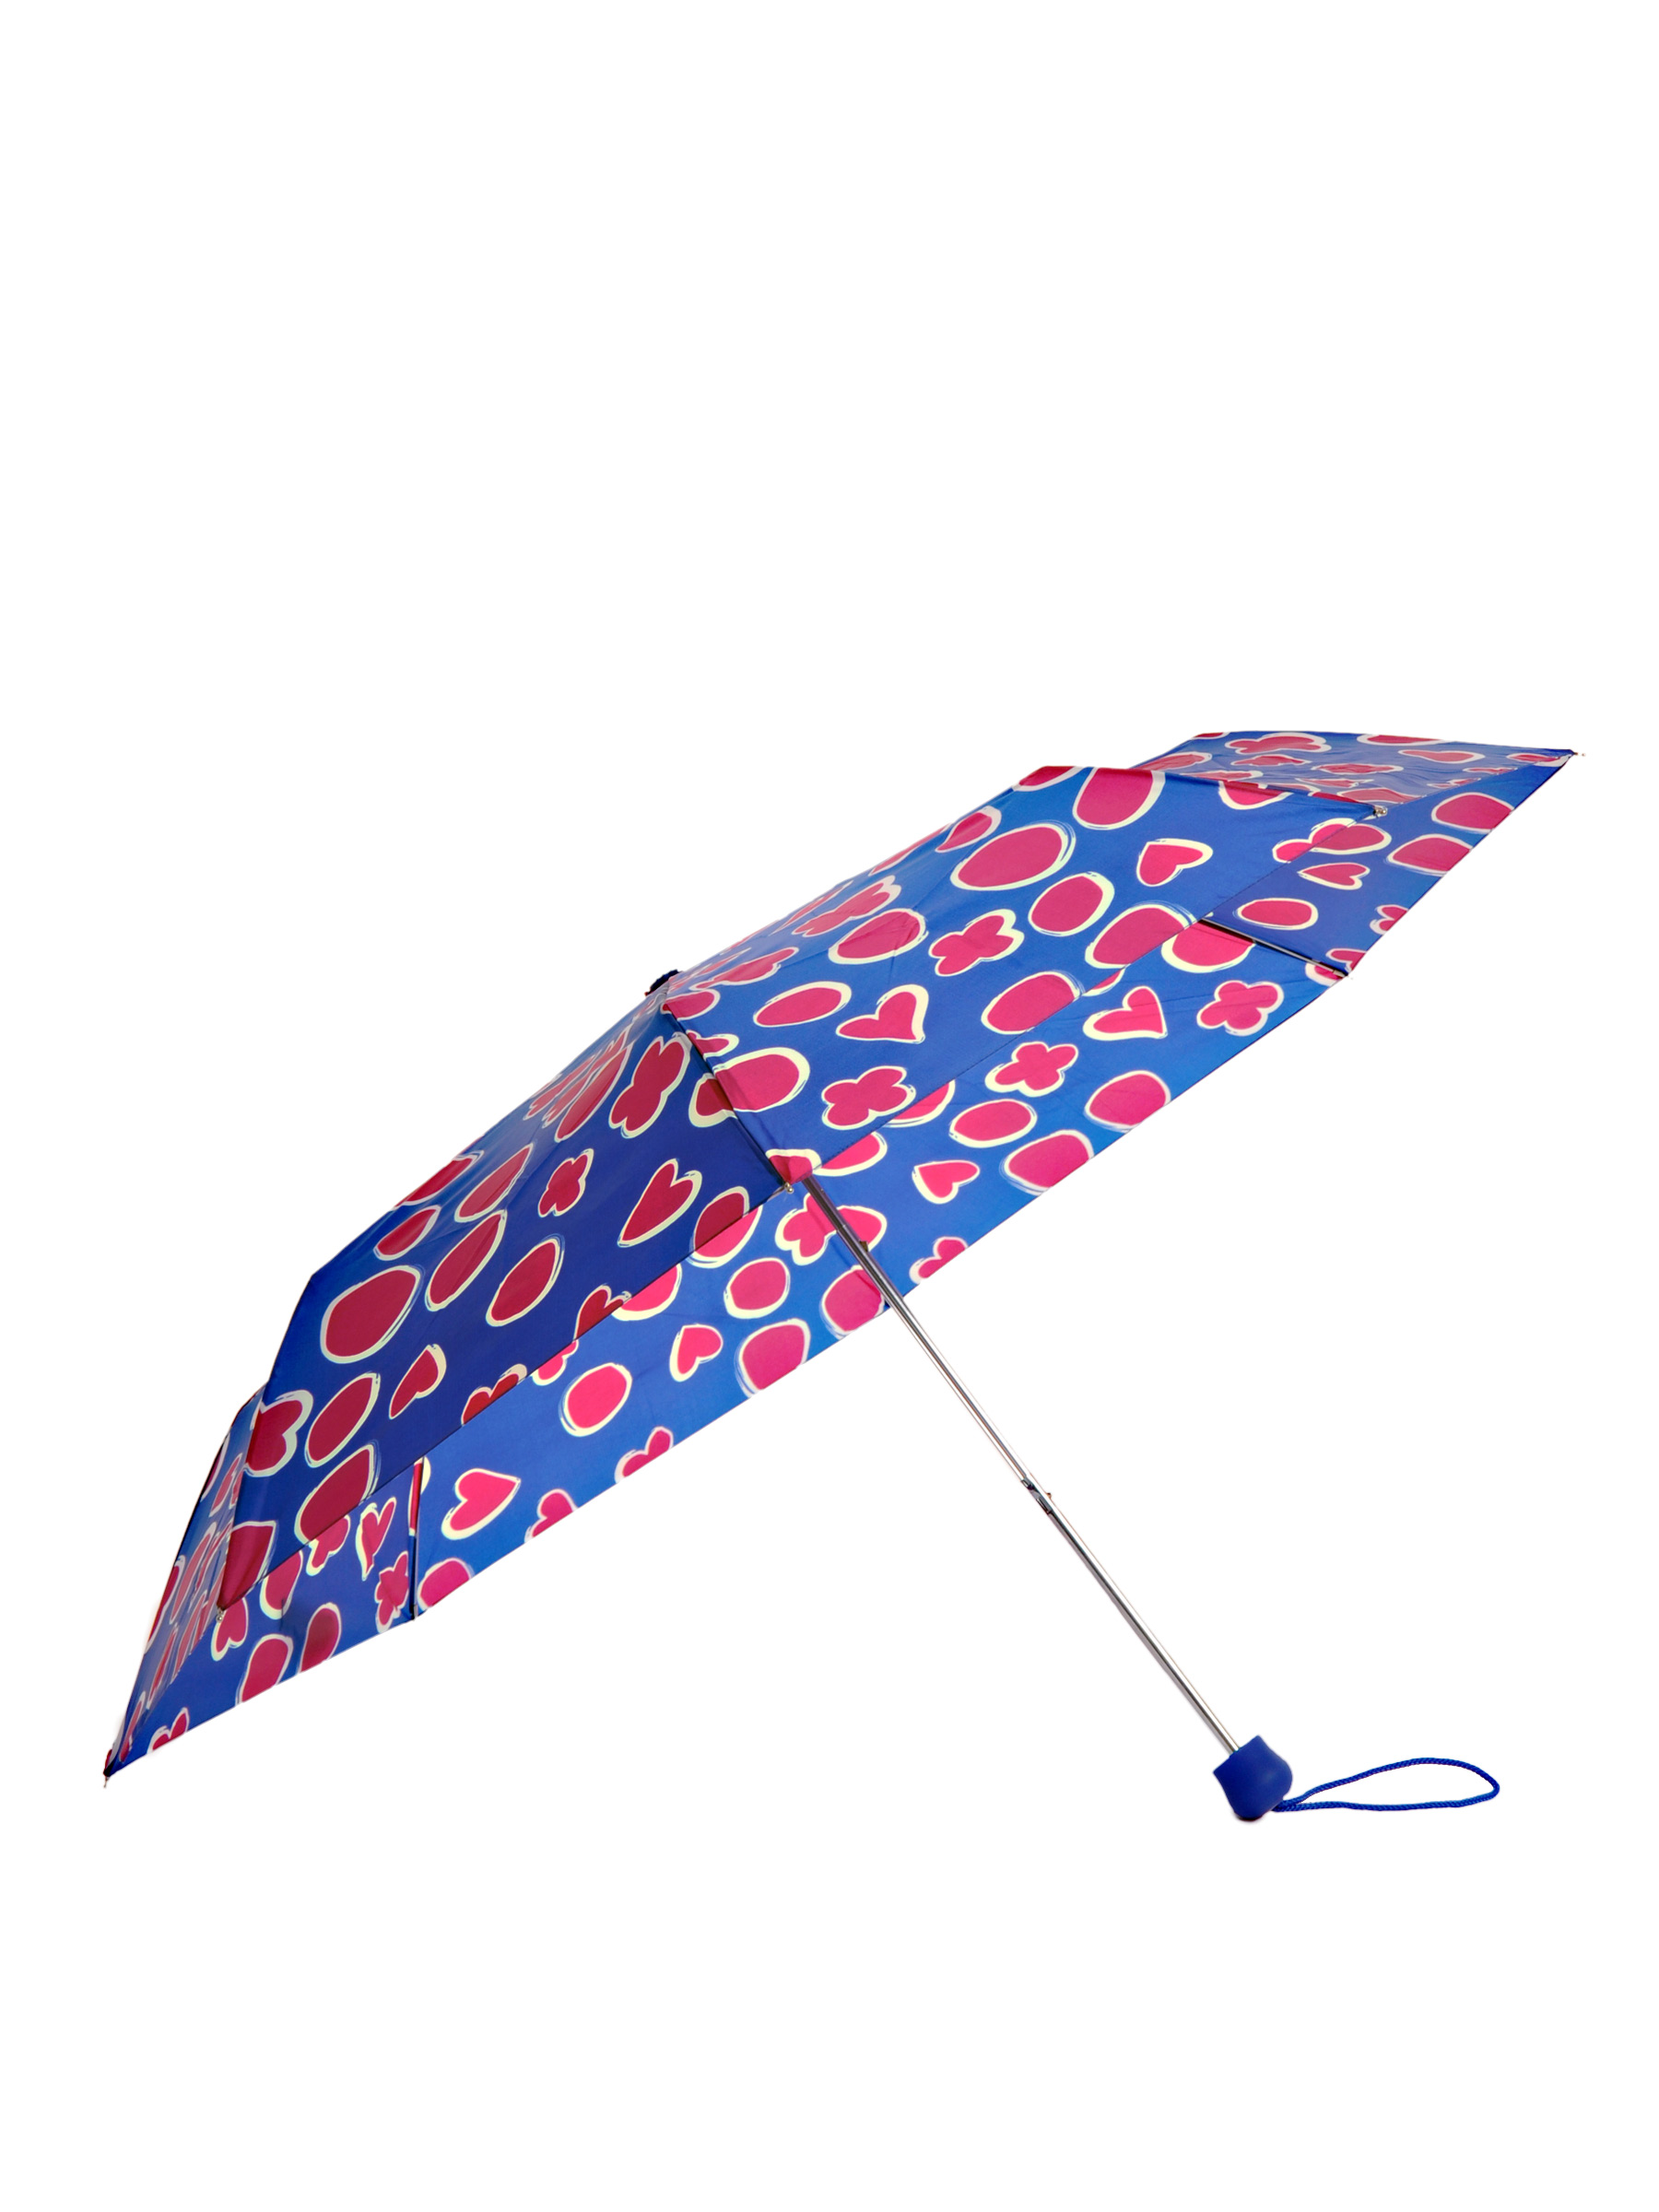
United Colors of Benetton Women Printed Blue Umbrellas
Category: Accessories / Umbrellas / Umbrellas
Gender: Women
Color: Blue
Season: Summer 2011
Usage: Casual